Nebula Awards 26

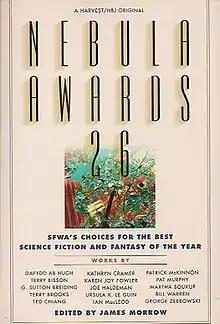
Cover of first edition

Nebula Awards 26 is an anthology of science fiction short works edited by James Morrow, the first of three successive volumes published under his editorship. It was first published in hardcover and trade paperback by Harcourt Brace Jovanovich in May 1992.